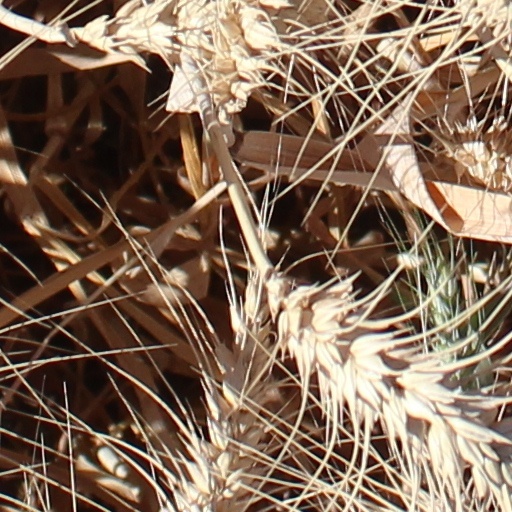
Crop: wheat